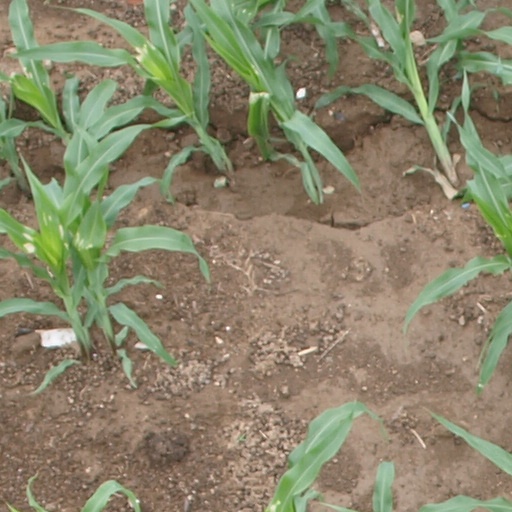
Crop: maize; corn